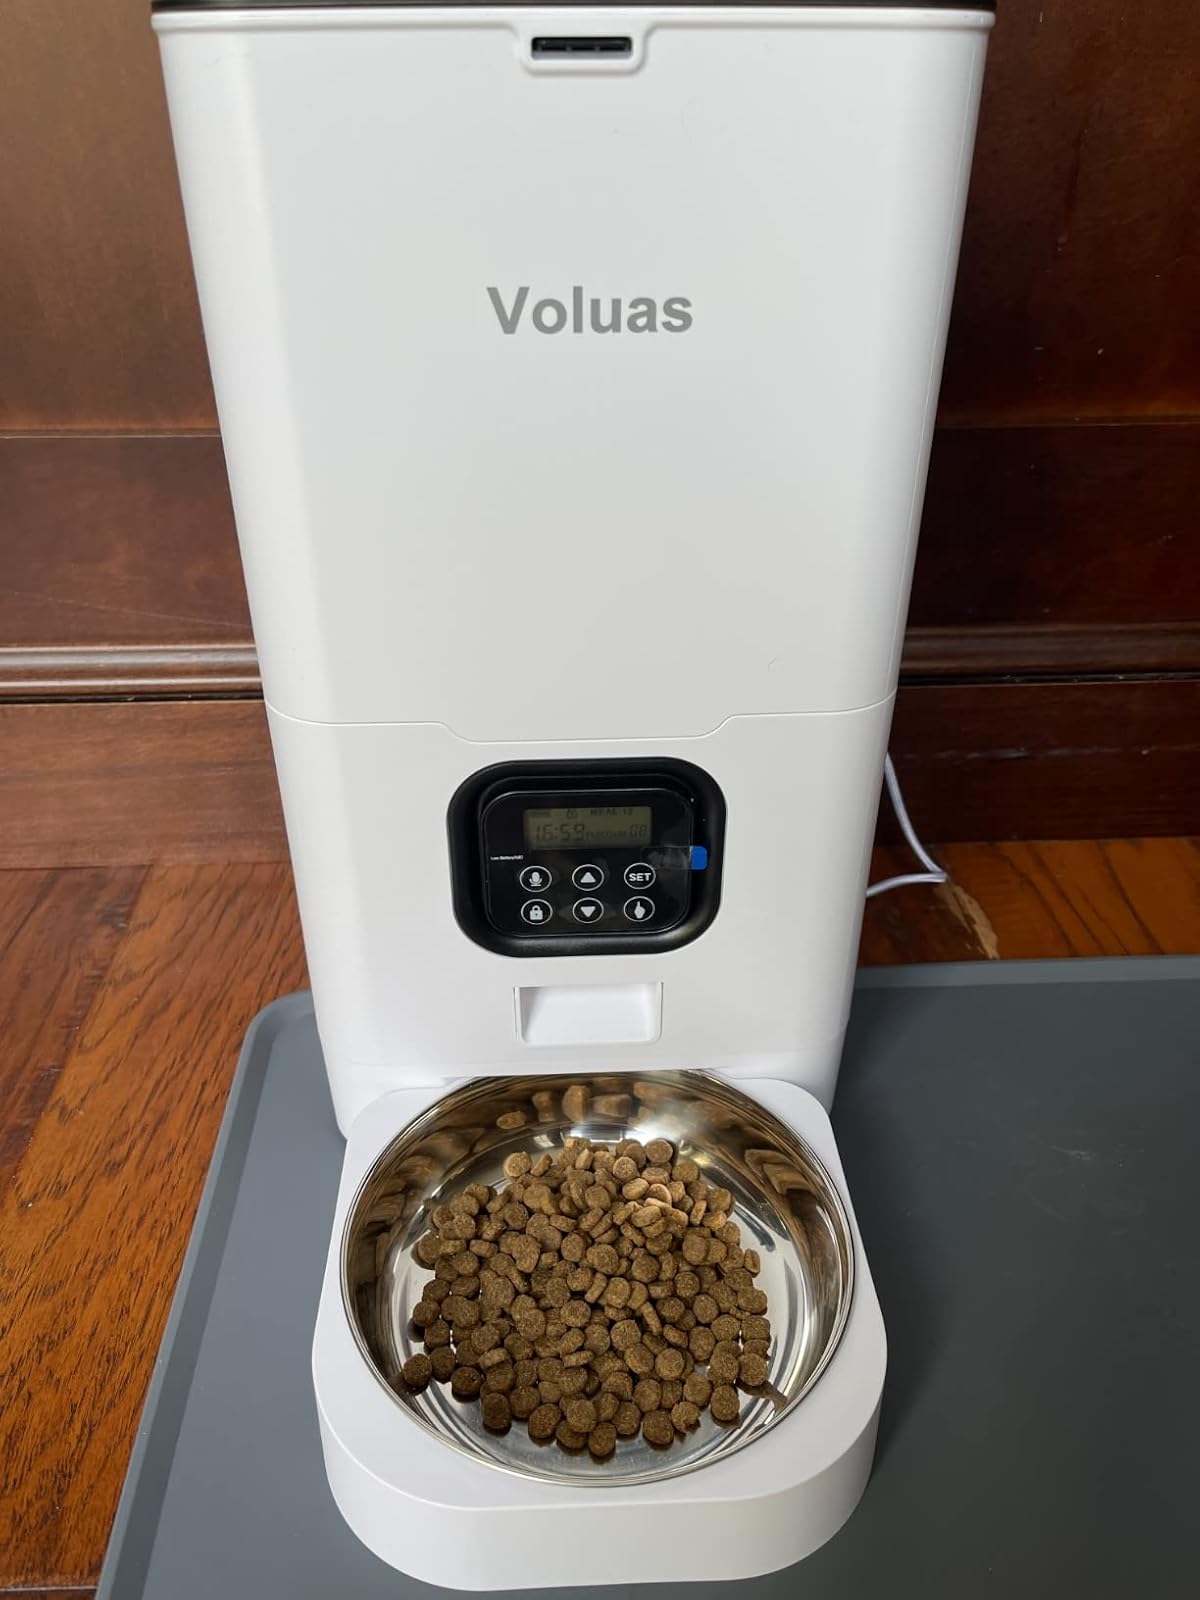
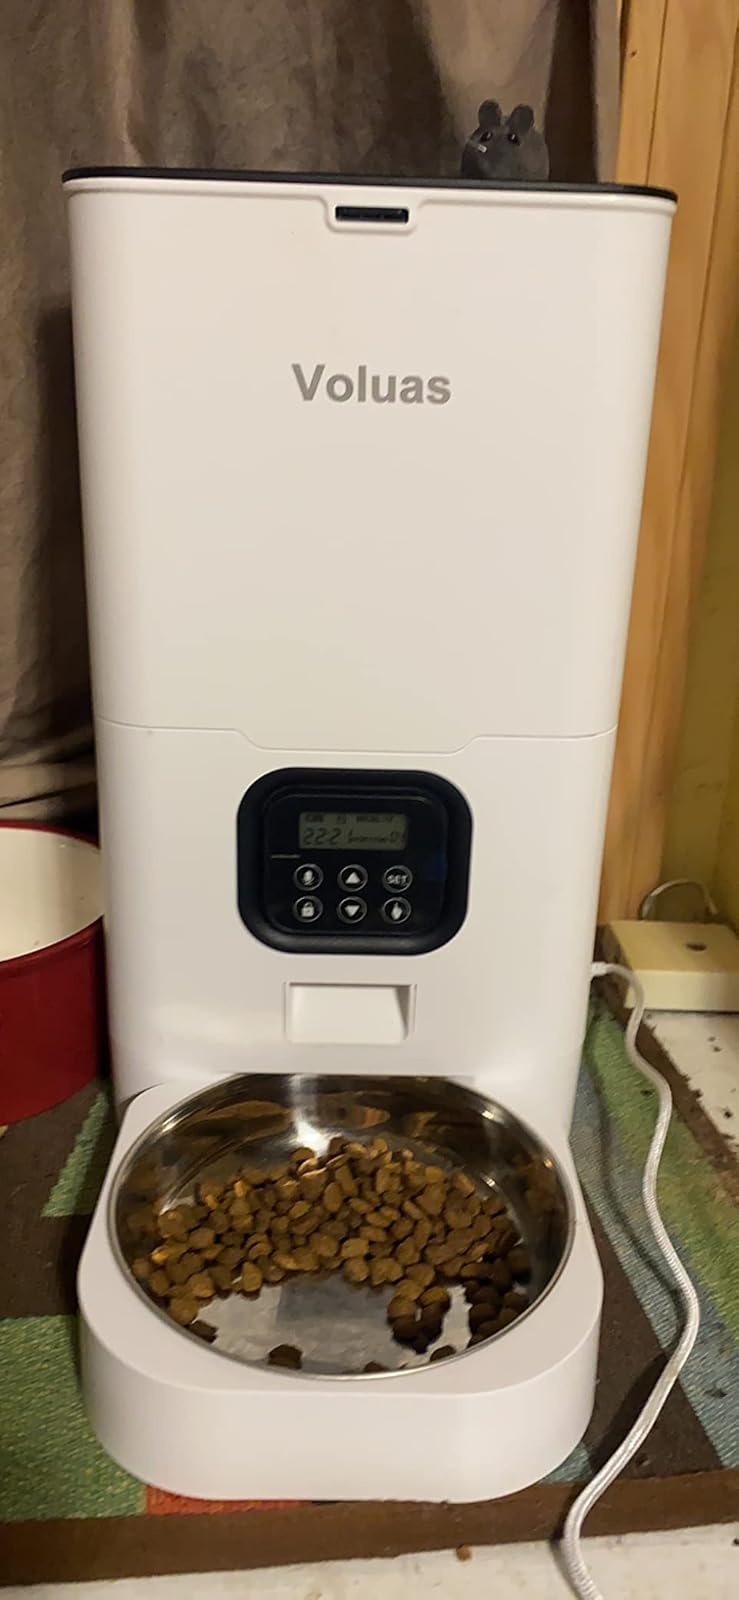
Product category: items_feeder
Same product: yes